In This Moment

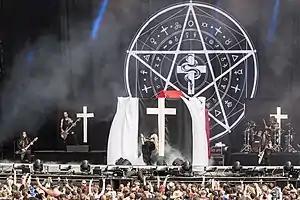
In This Moment performing at With Full Force in 2018

In This Moment is an American rock band from Los Angeles, California, formed by singer Maria Brink and guitarist Chris Howorth in 2005. They found drummer Jeff Fabb and started the band as Dying Star. Unhappy with their musical direction, they changed their name to In This Moment and gained two band members, guitarist Blake Bunzel and bassist Josh Newell. In 2005, bassist Newell left the band and was replaced by Jesse Landry.